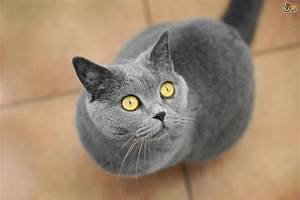
Label: cat